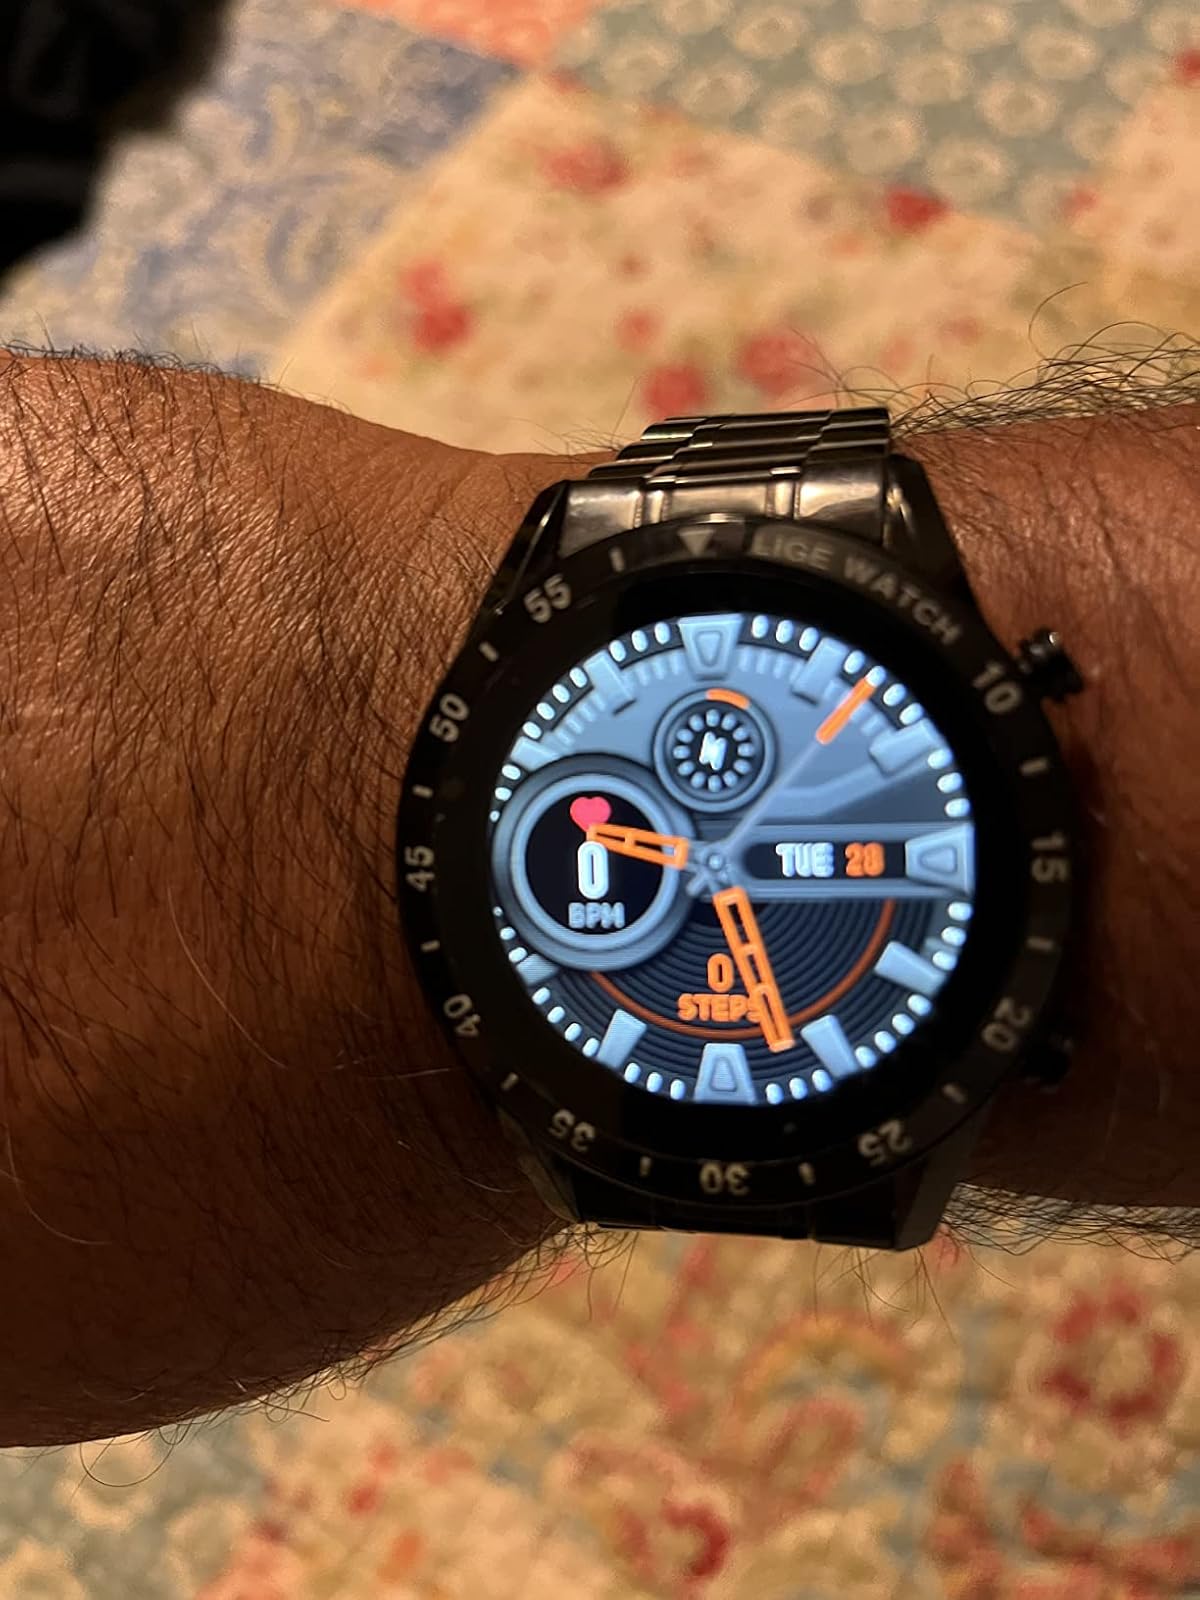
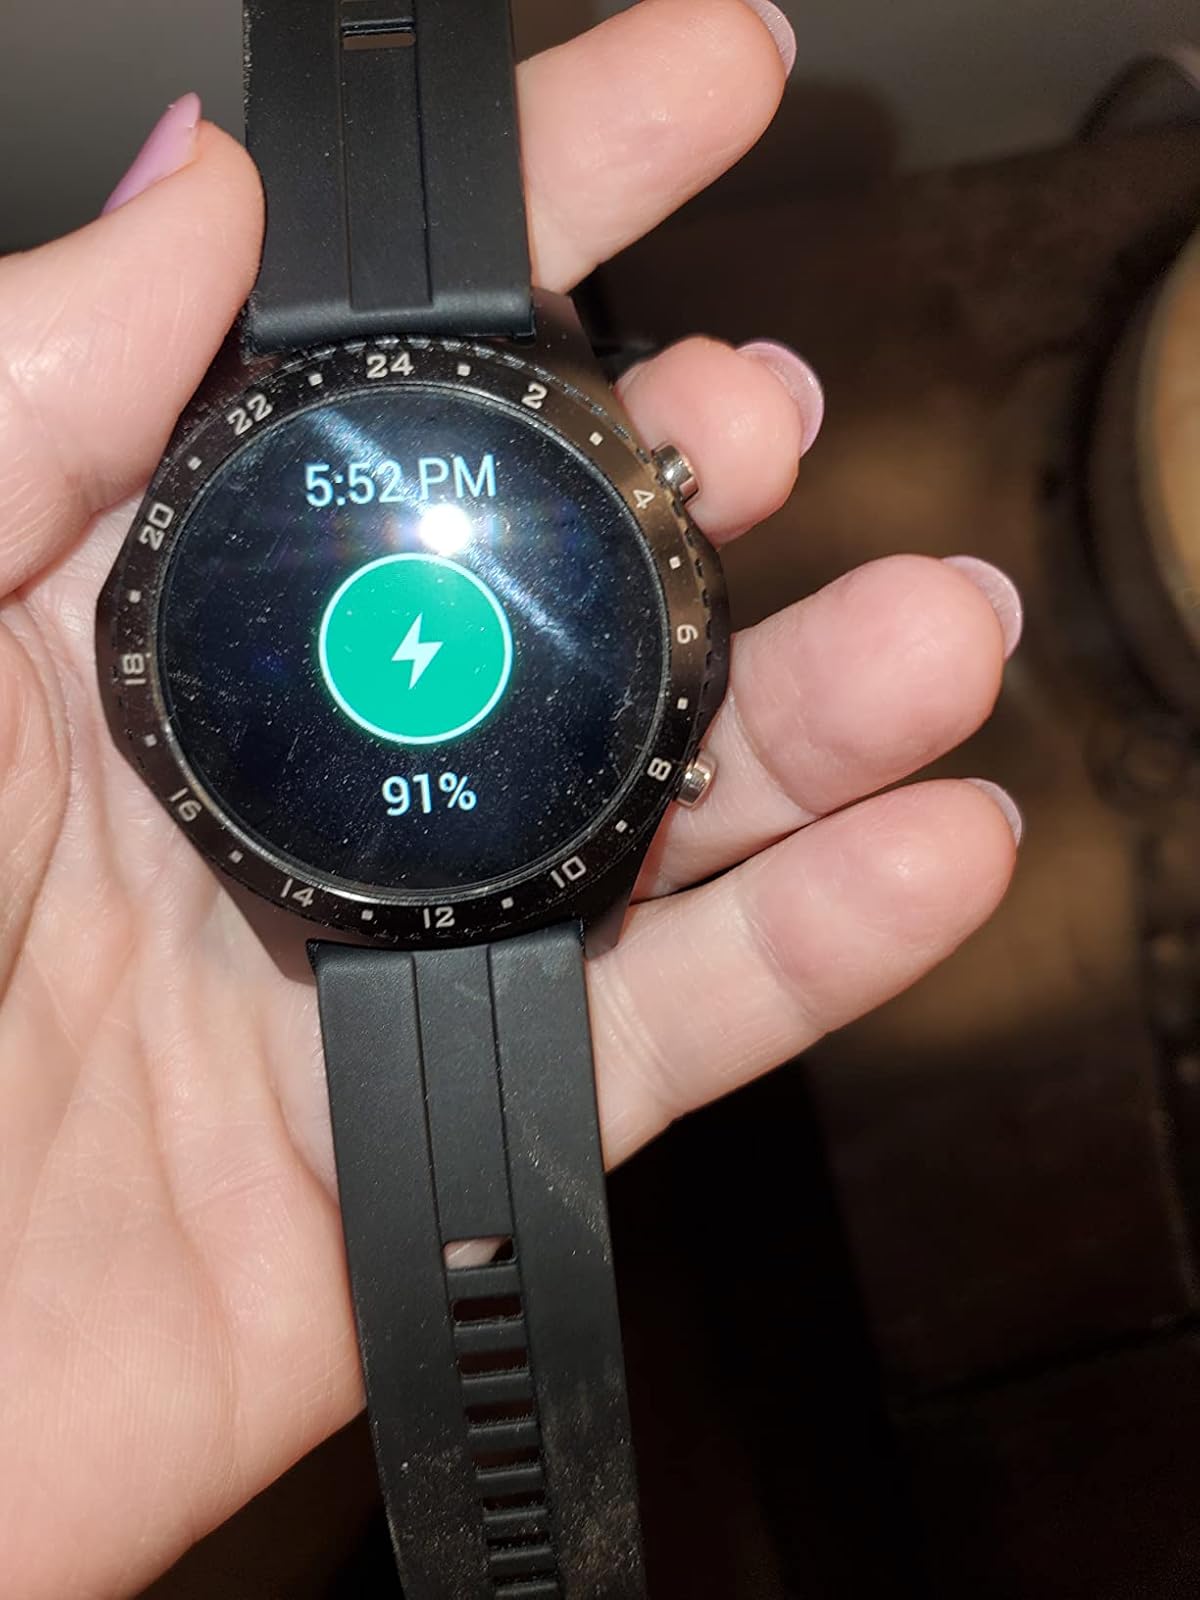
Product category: smartwatch
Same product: no